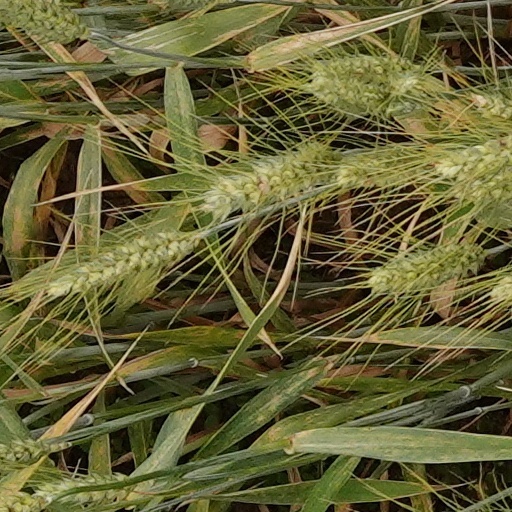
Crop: wheat